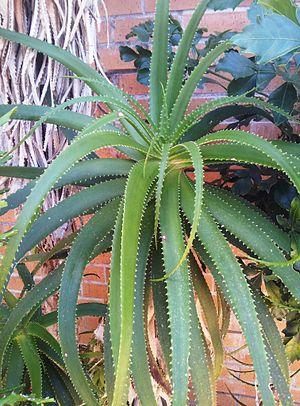
Aloe pluridens est une espèce arborescente d'aloès originaire d'Afrique du Sud. Les anglo-saxons l'appel « french aloe » : aloès français.